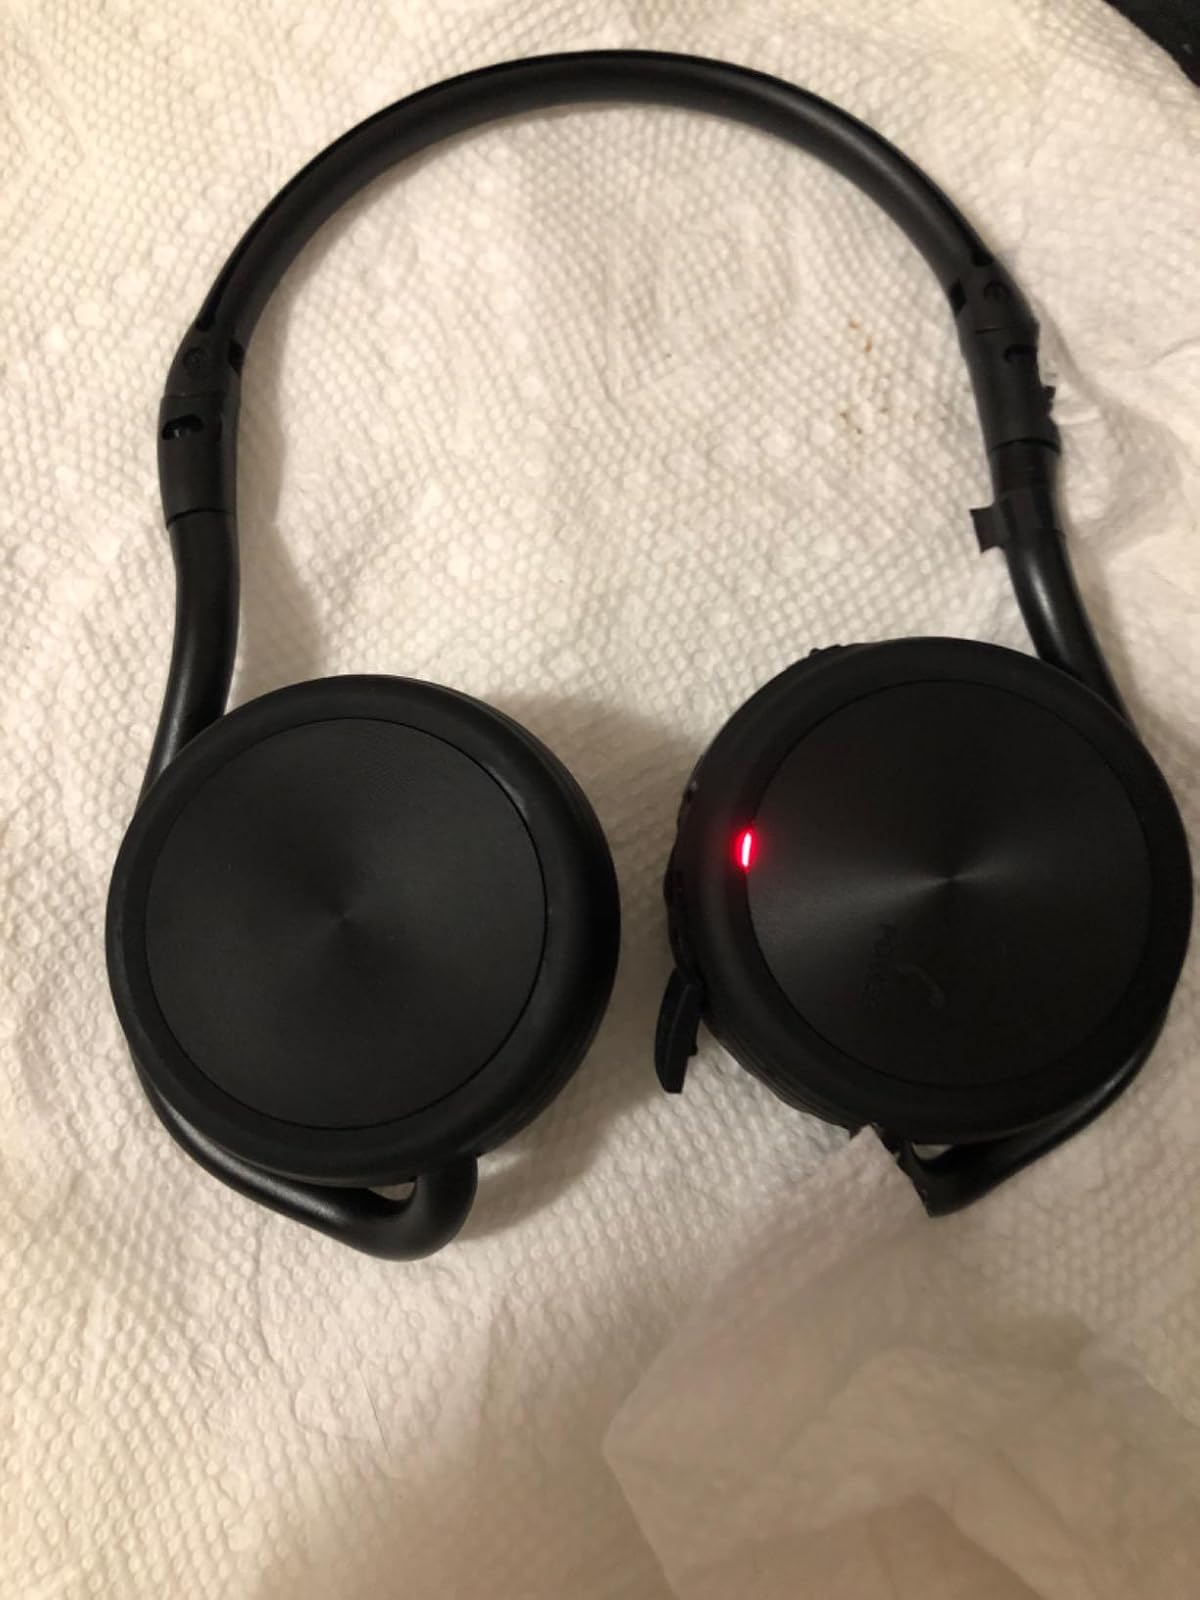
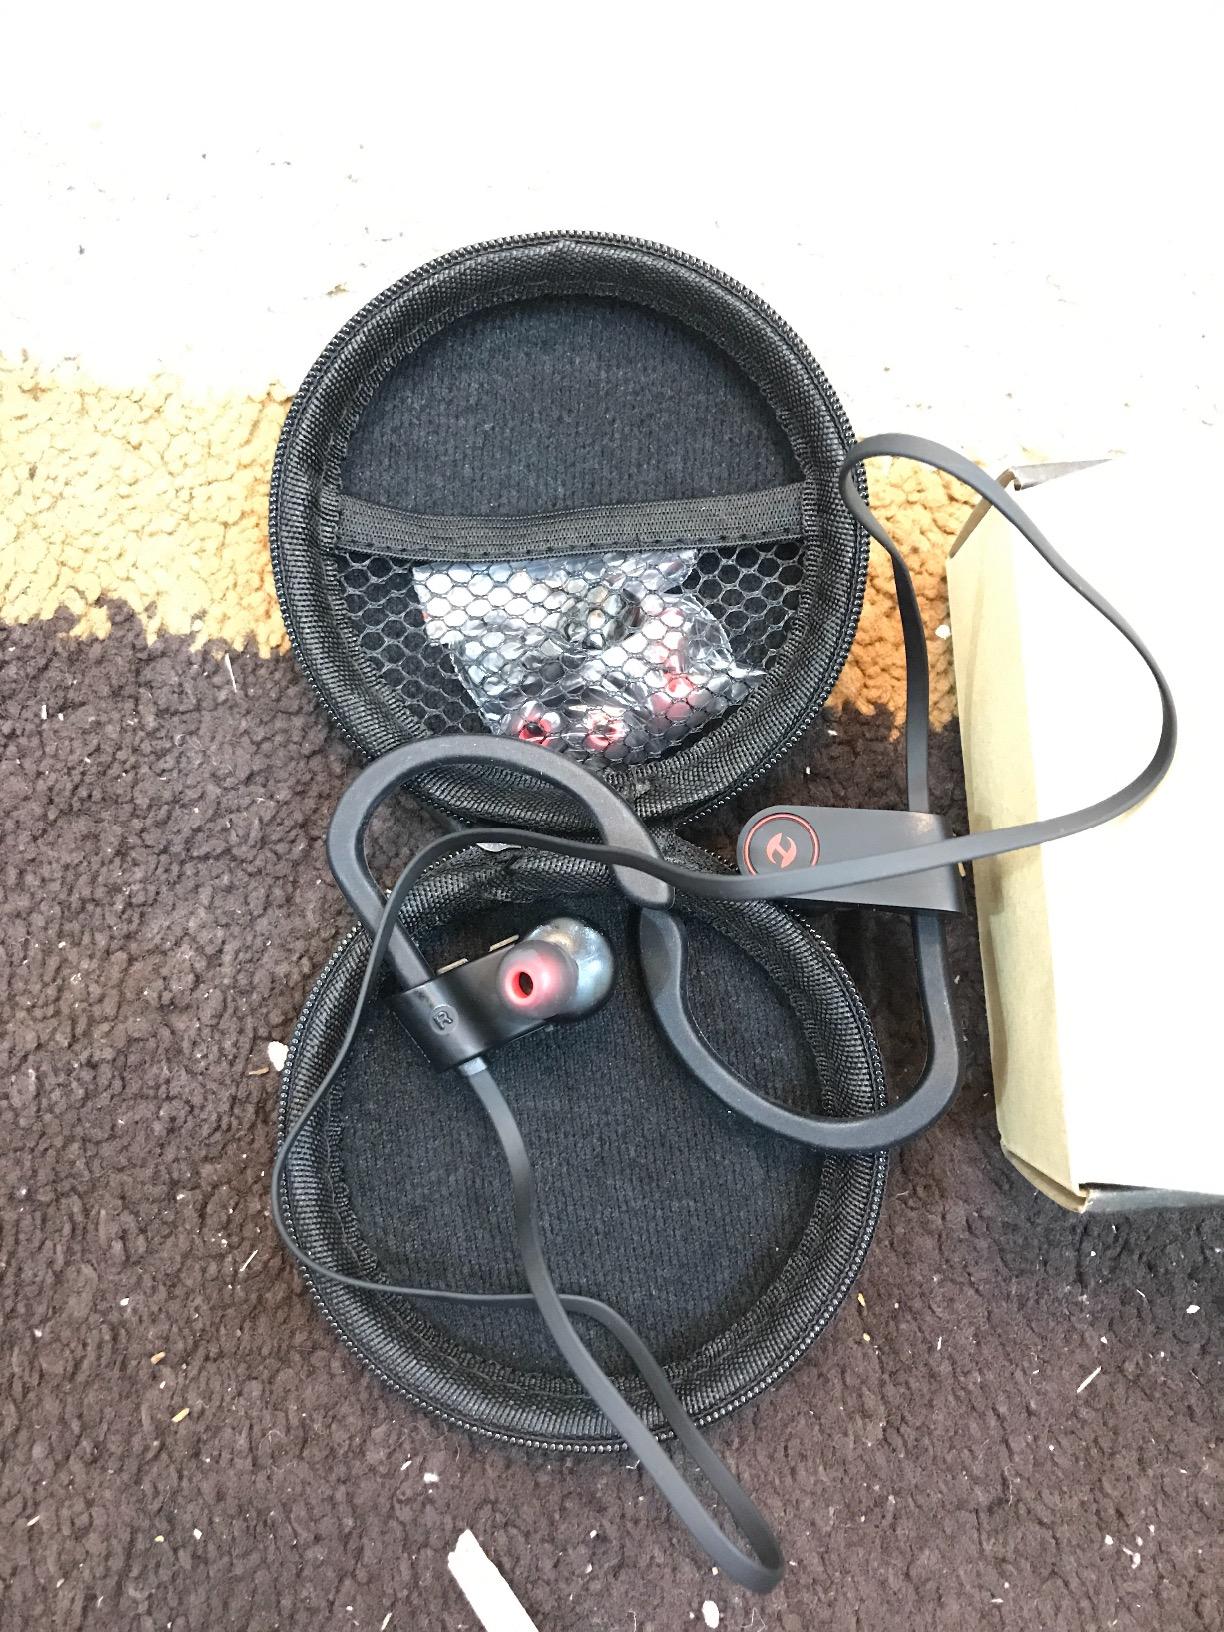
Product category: headphones
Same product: no